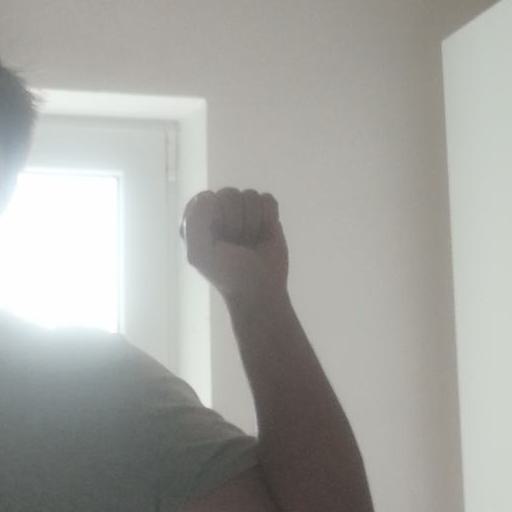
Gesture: fist